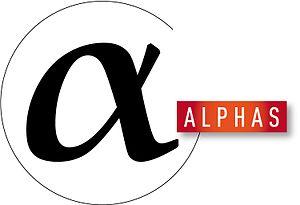
Logo d'ALPHAS
L'Atelier liégeois pour la promotion de l'histoire et des archives sociales, anciennenement Institut liégeois d'histoire sociale, est un centre d'archives subventionné par la Fédération Wallonie-Bruxelles créé en octobre 1987 à l'initiative de Linda Musin avec le soutien de la Fédération liégeoise du parti socialiste, de la Fédération des Mutualités socialistes et Syndicales, de Présence et Action culturelles et de l'Office des Bibliothécaires et des Amis de la Lecture. À cette époque, il porte le nom d'Institut liégeois d'histoire sociale.